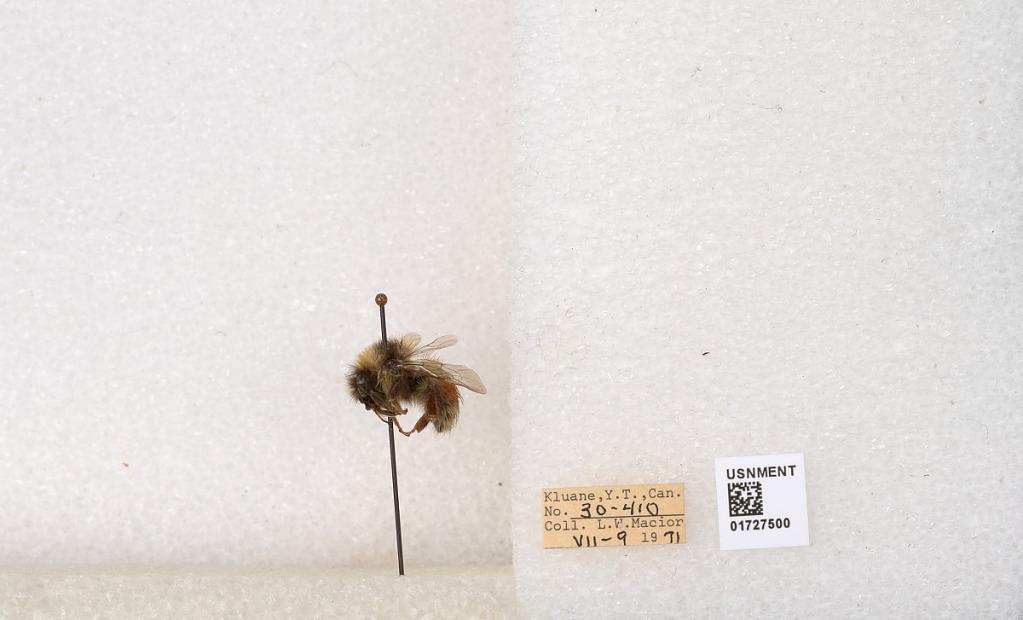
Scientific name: Bombus (Pyrobombus) sylvicola Kirby
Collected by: L. Macior
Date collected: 1971-7-9
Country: Canada
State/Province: Yukon Territory
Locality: Kluane National Park and Reserve
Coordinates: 60.7493, -139.504